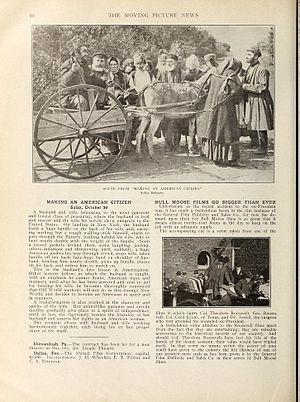
L'Américanisé est un film américain de Alice Guy, sorti en 1912.